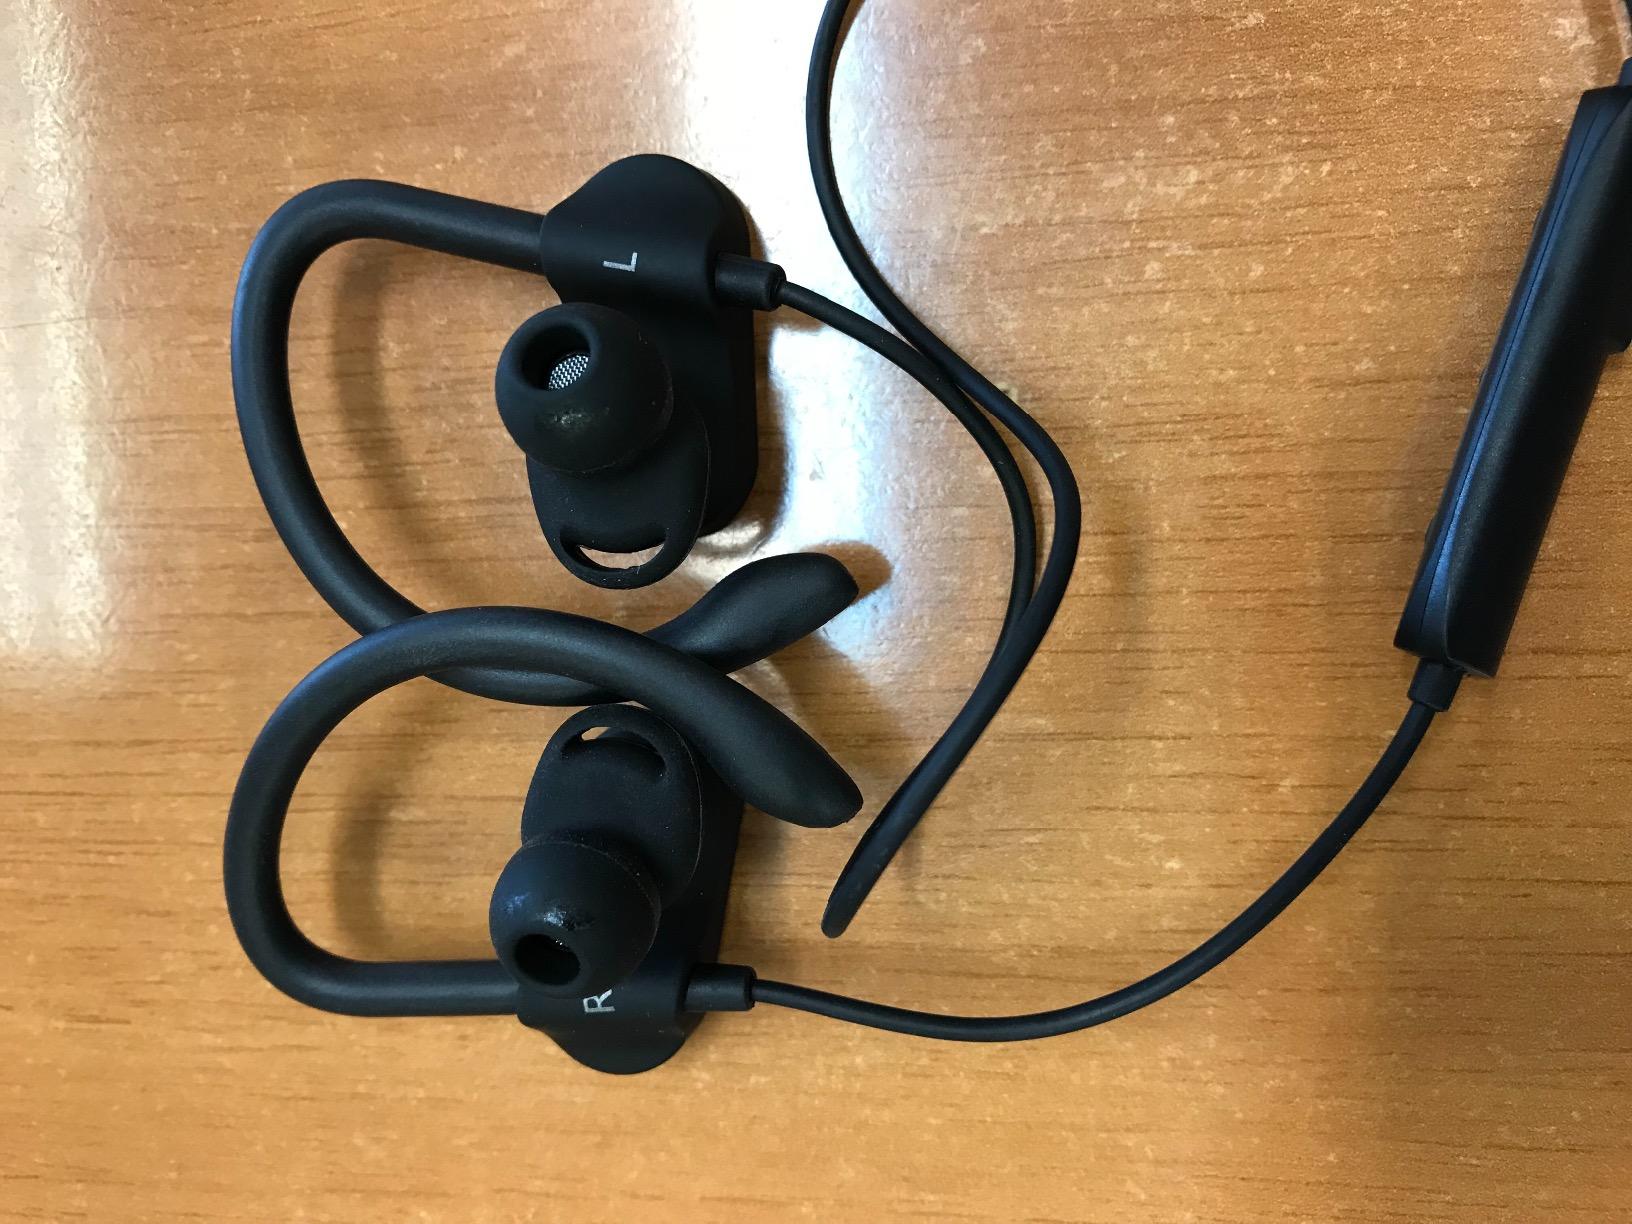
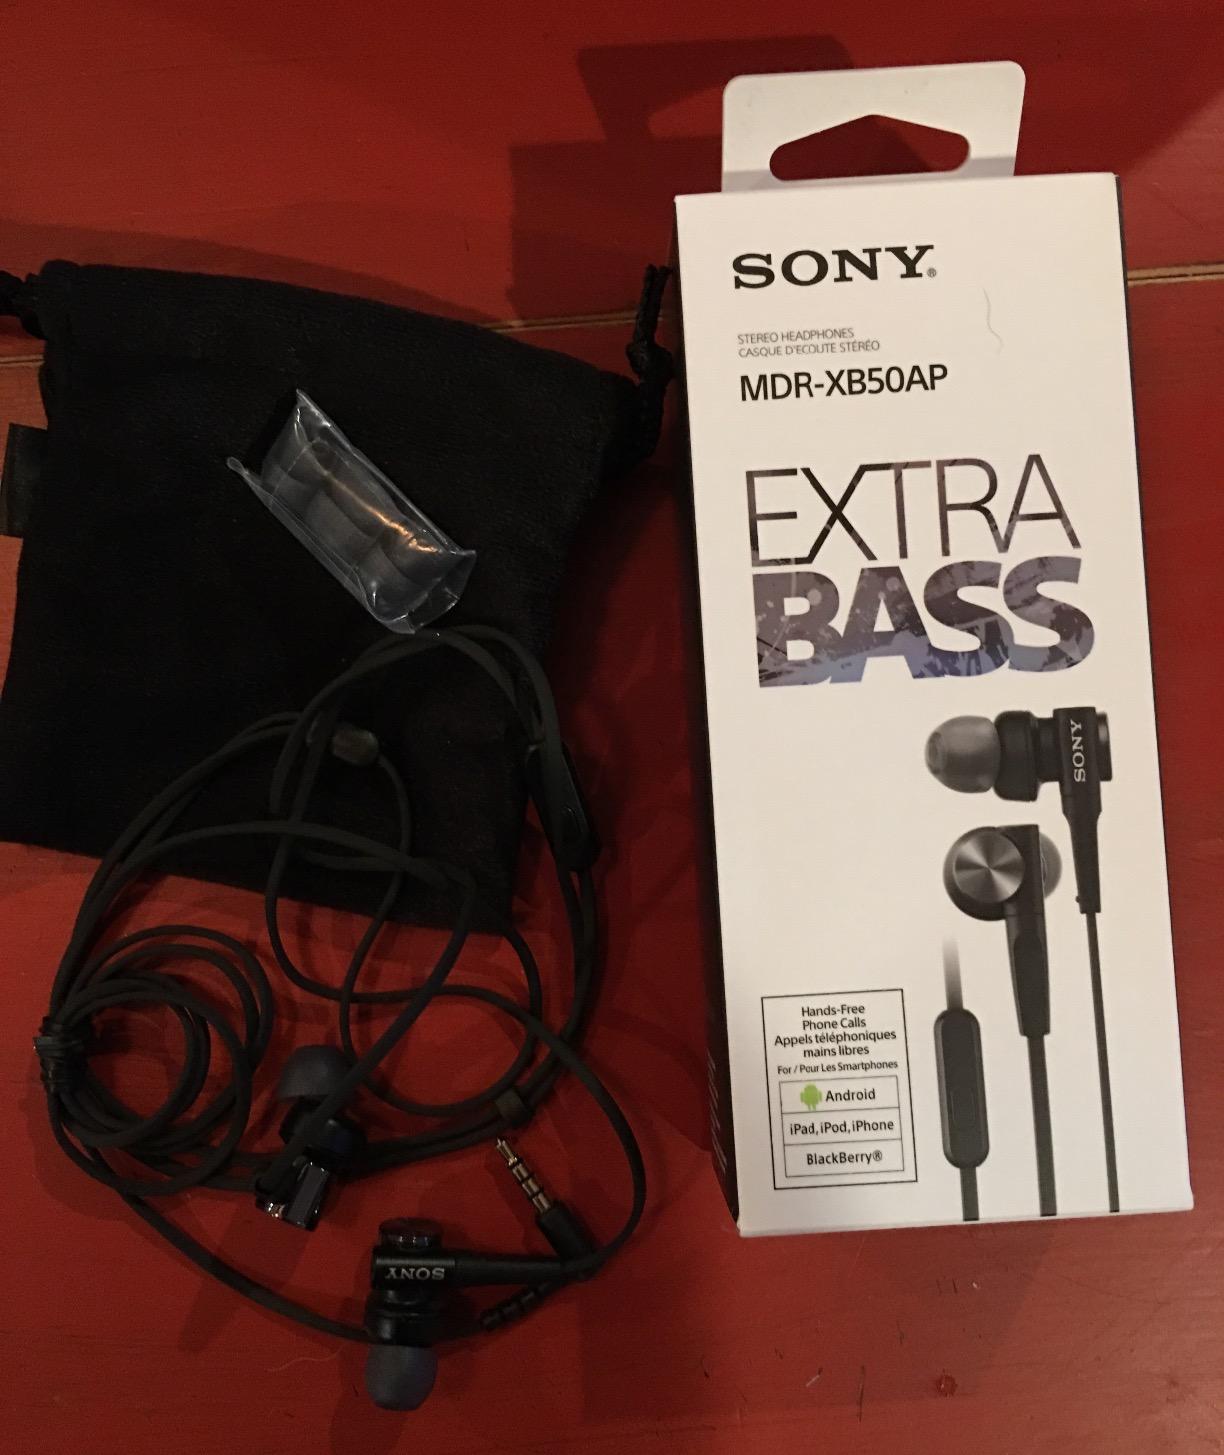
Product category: headphones
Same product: no